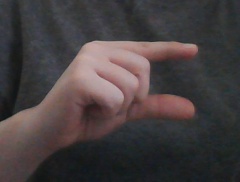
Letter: dal